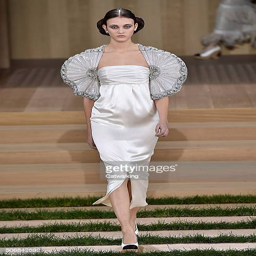
a model walks the runway at the fashion show during fashion week